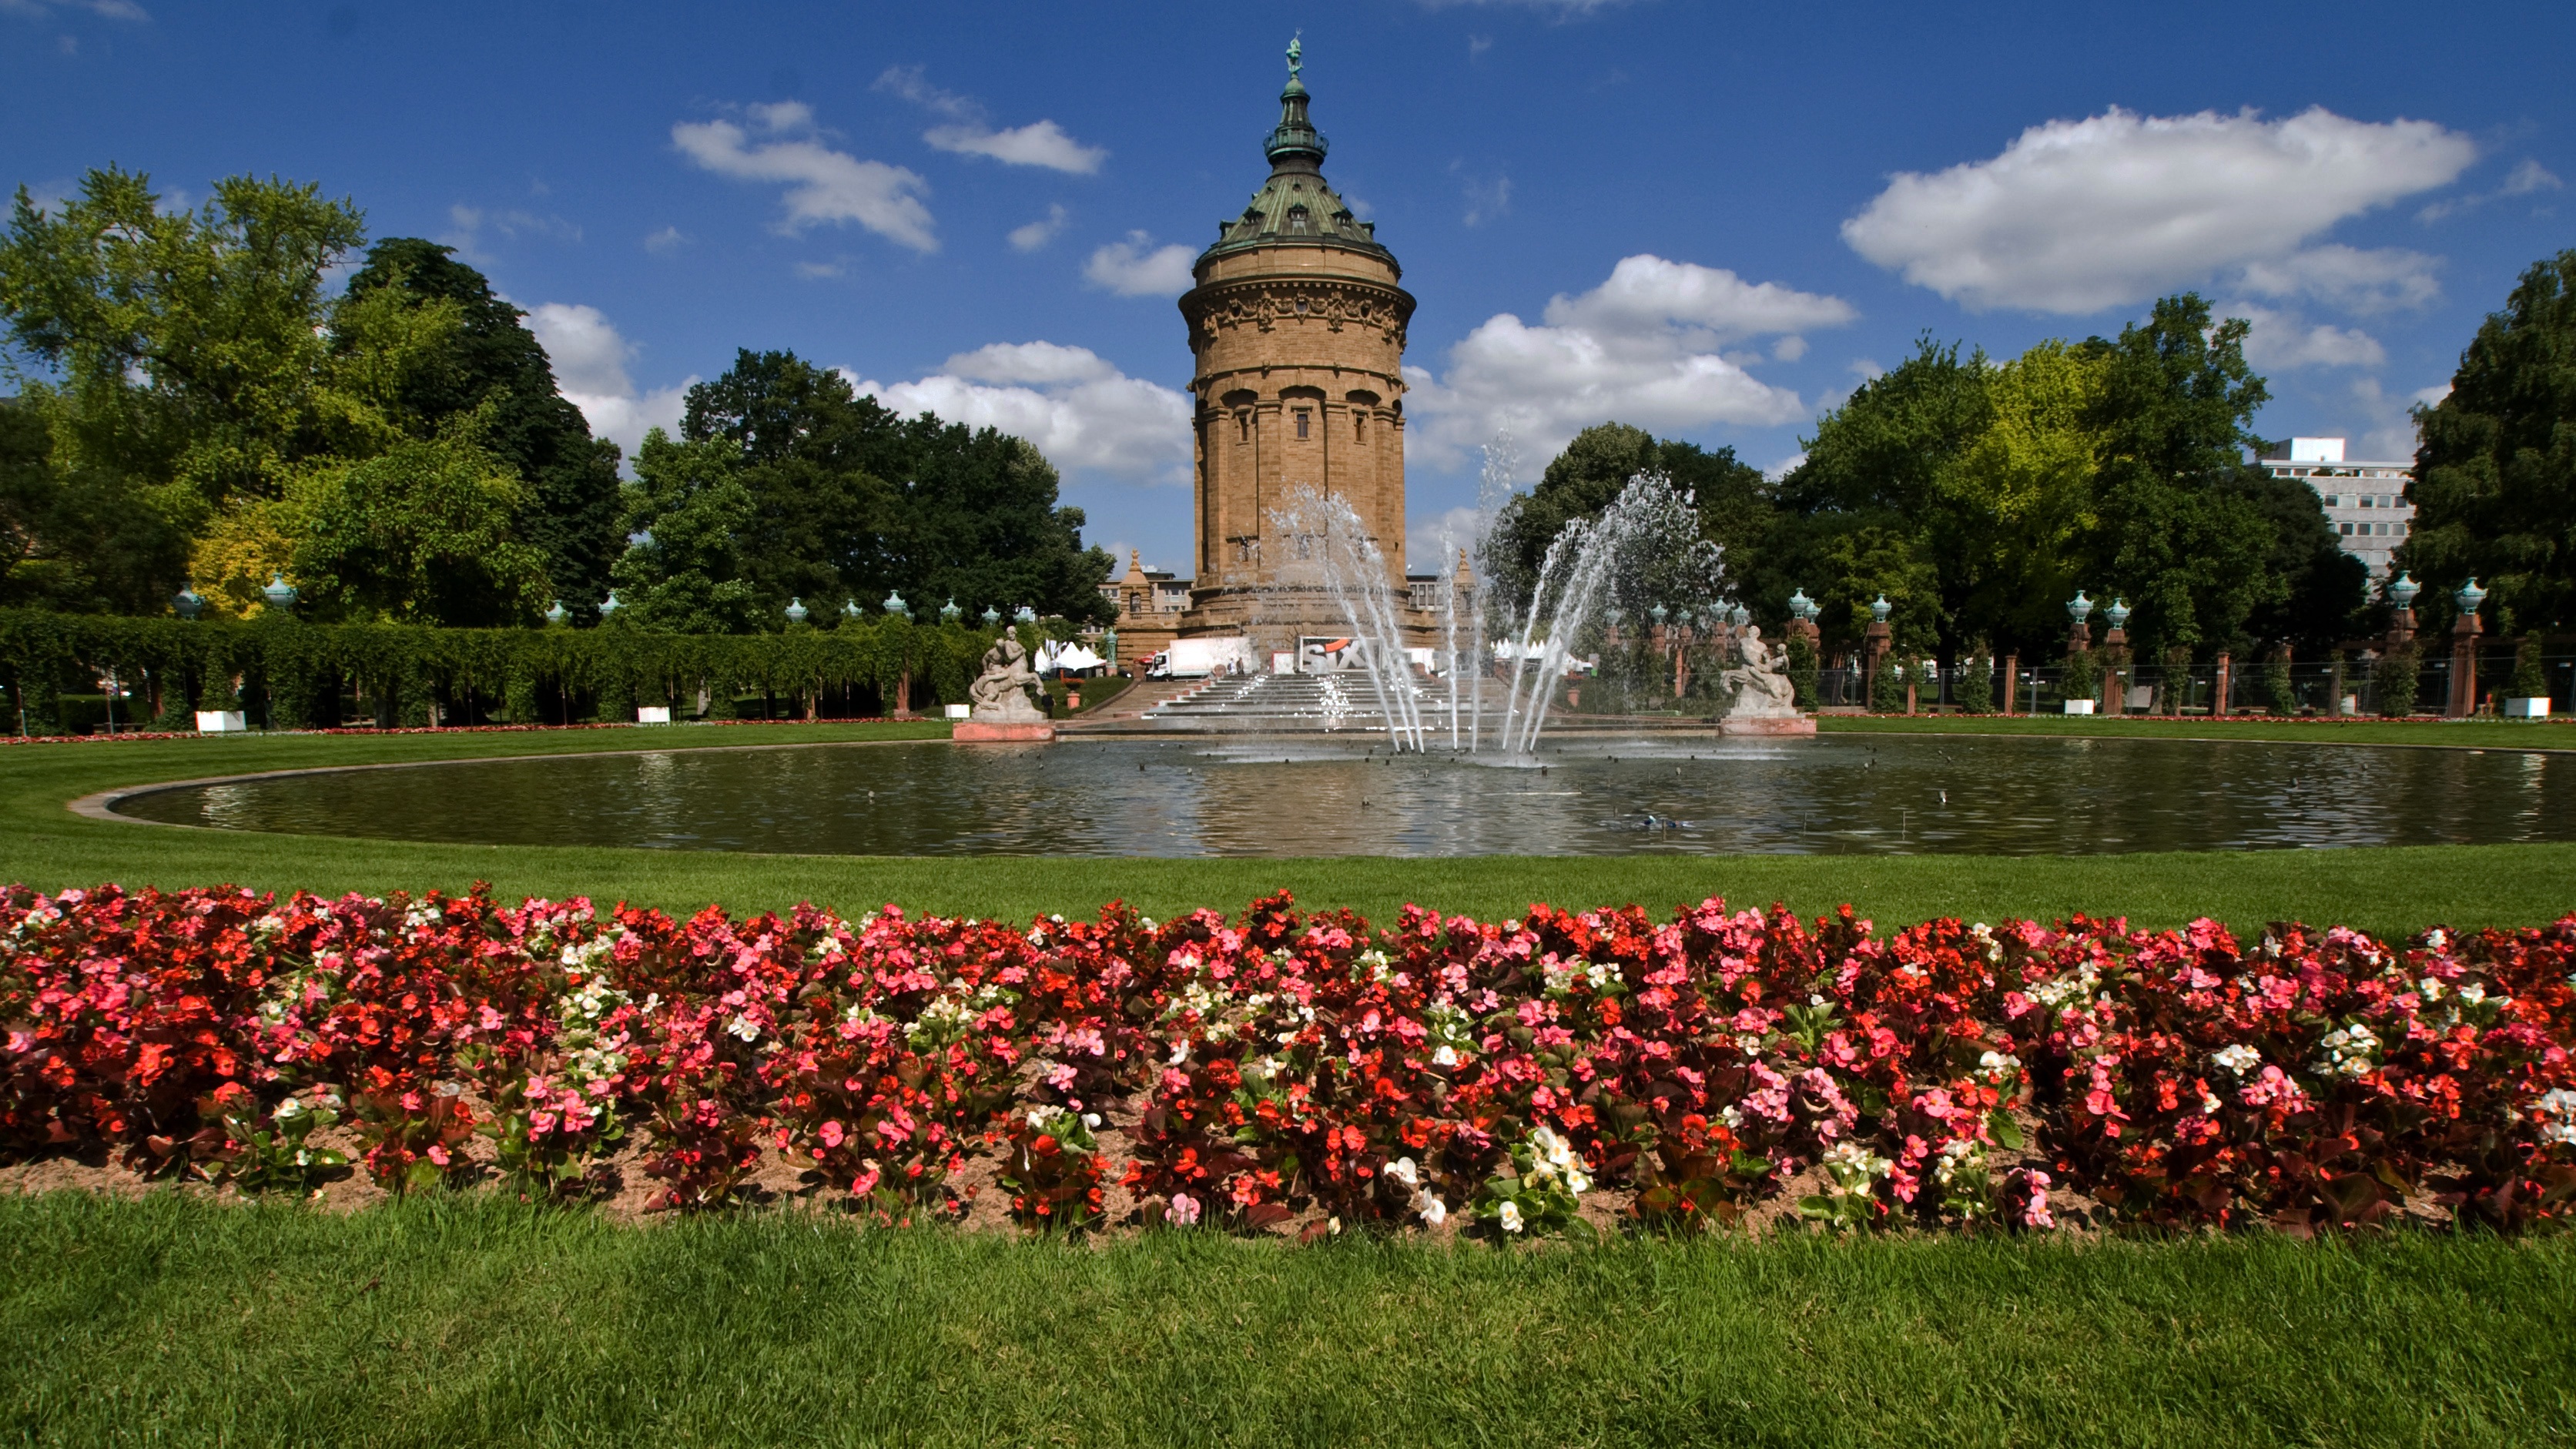
flower, chateau, park, landmark, garden, tourism, flowers, water tower, memorial, fountain, mannheim